Anchitell Grey

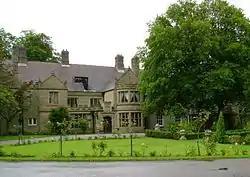
Risley Hall, Derbyshire

Grey was the second son of Henry Grey, 1st Earl of Stamford and his wife Lady Anne Cecil, daughter of William Cecil, 2nd Earl of Exeter. He was the younger brother of Thomas Grey, Lord Grey of Groby.